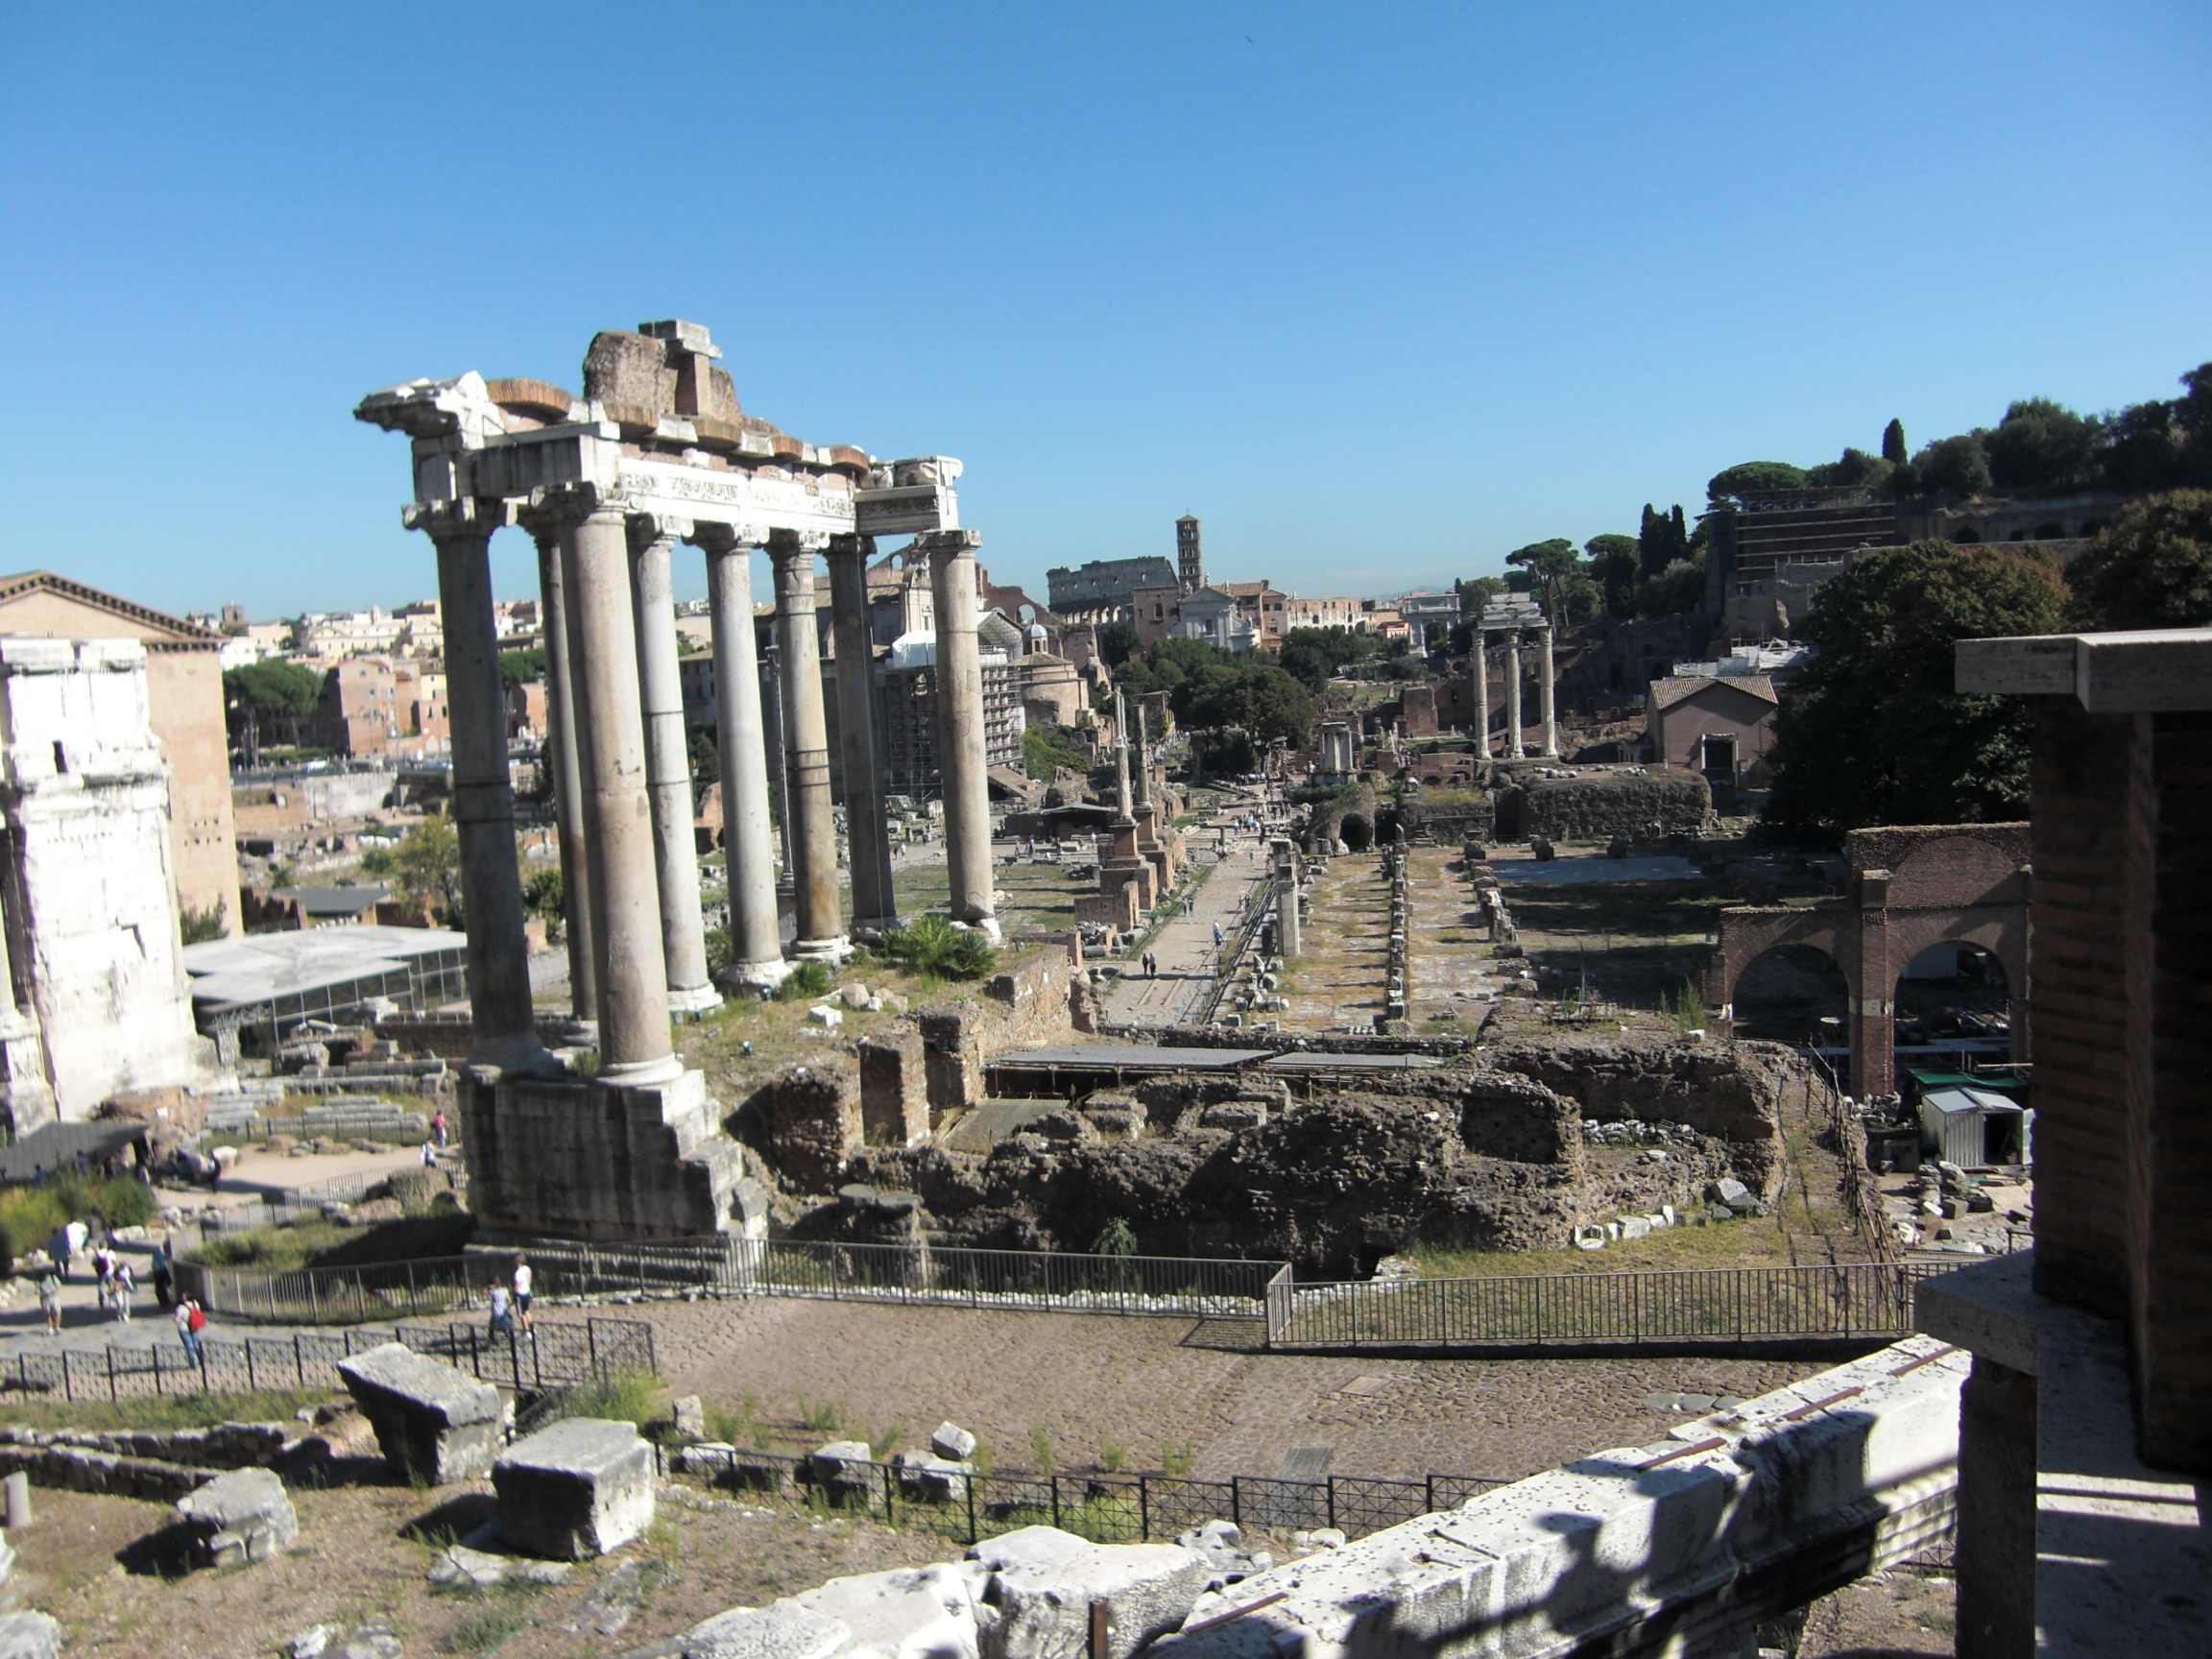
architecture, town, old, plaza, landmark, italy, rome, ruins, roman, romans, historically, forum, antiquity, ancient rome, foro romano, historic site, ancient history, human settlement, ancient roman architecture